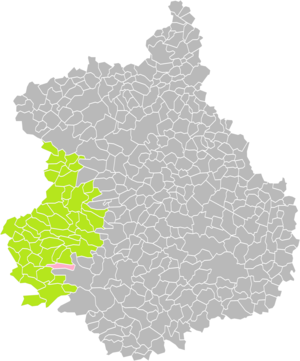
Localisation de la Commune de Moulhard dans l'arrondissement de Nogent-le-Rotrou (Eure-et-Loir)
Moulhard est une commune française située dans le département d'Eure-et-Loir en région Centre-Val de Loire.